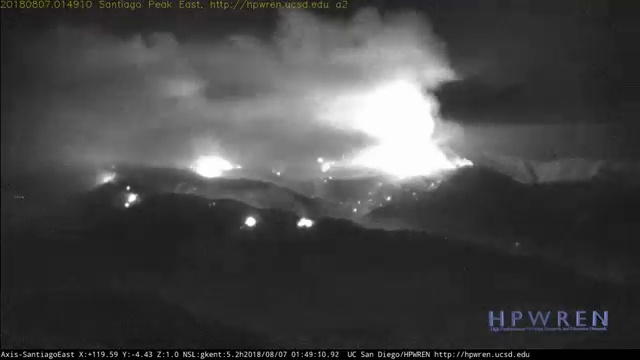
Fire: yes
Smoke: yes